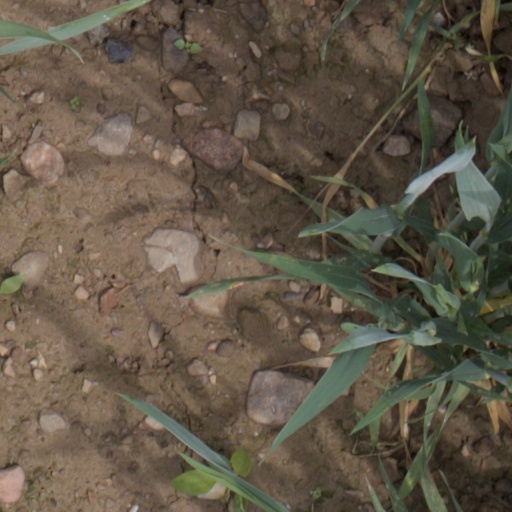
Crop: wheat